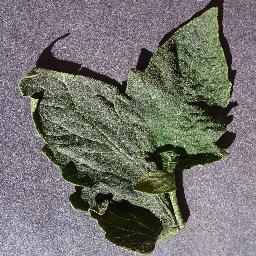
Label: Tomato___healthy